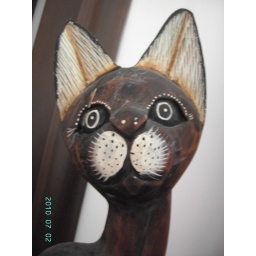
The cat in on the floor